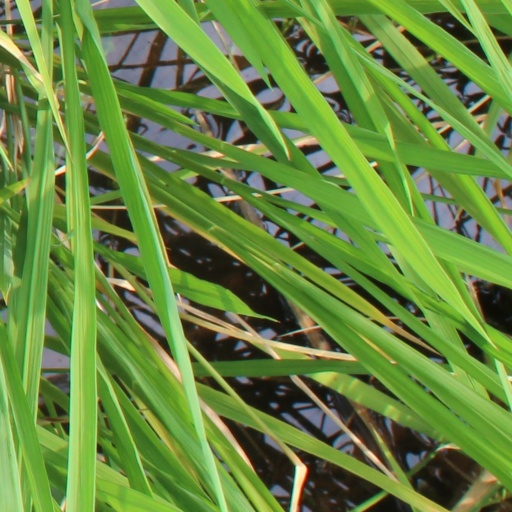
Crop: rice